Stefan Witorzeńć

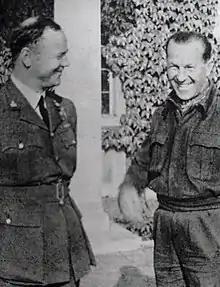
Witorzenc (left) and Stefan Janus (right)

Stefan Witorzeńć (2 January 190830 December 1994) DFC was a Polish fighter ace of the Polish Air Force in World War II with 5 confirmed kills and one shared.